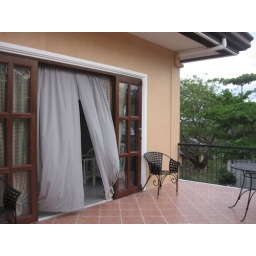
beach house for sale in cebu philippines